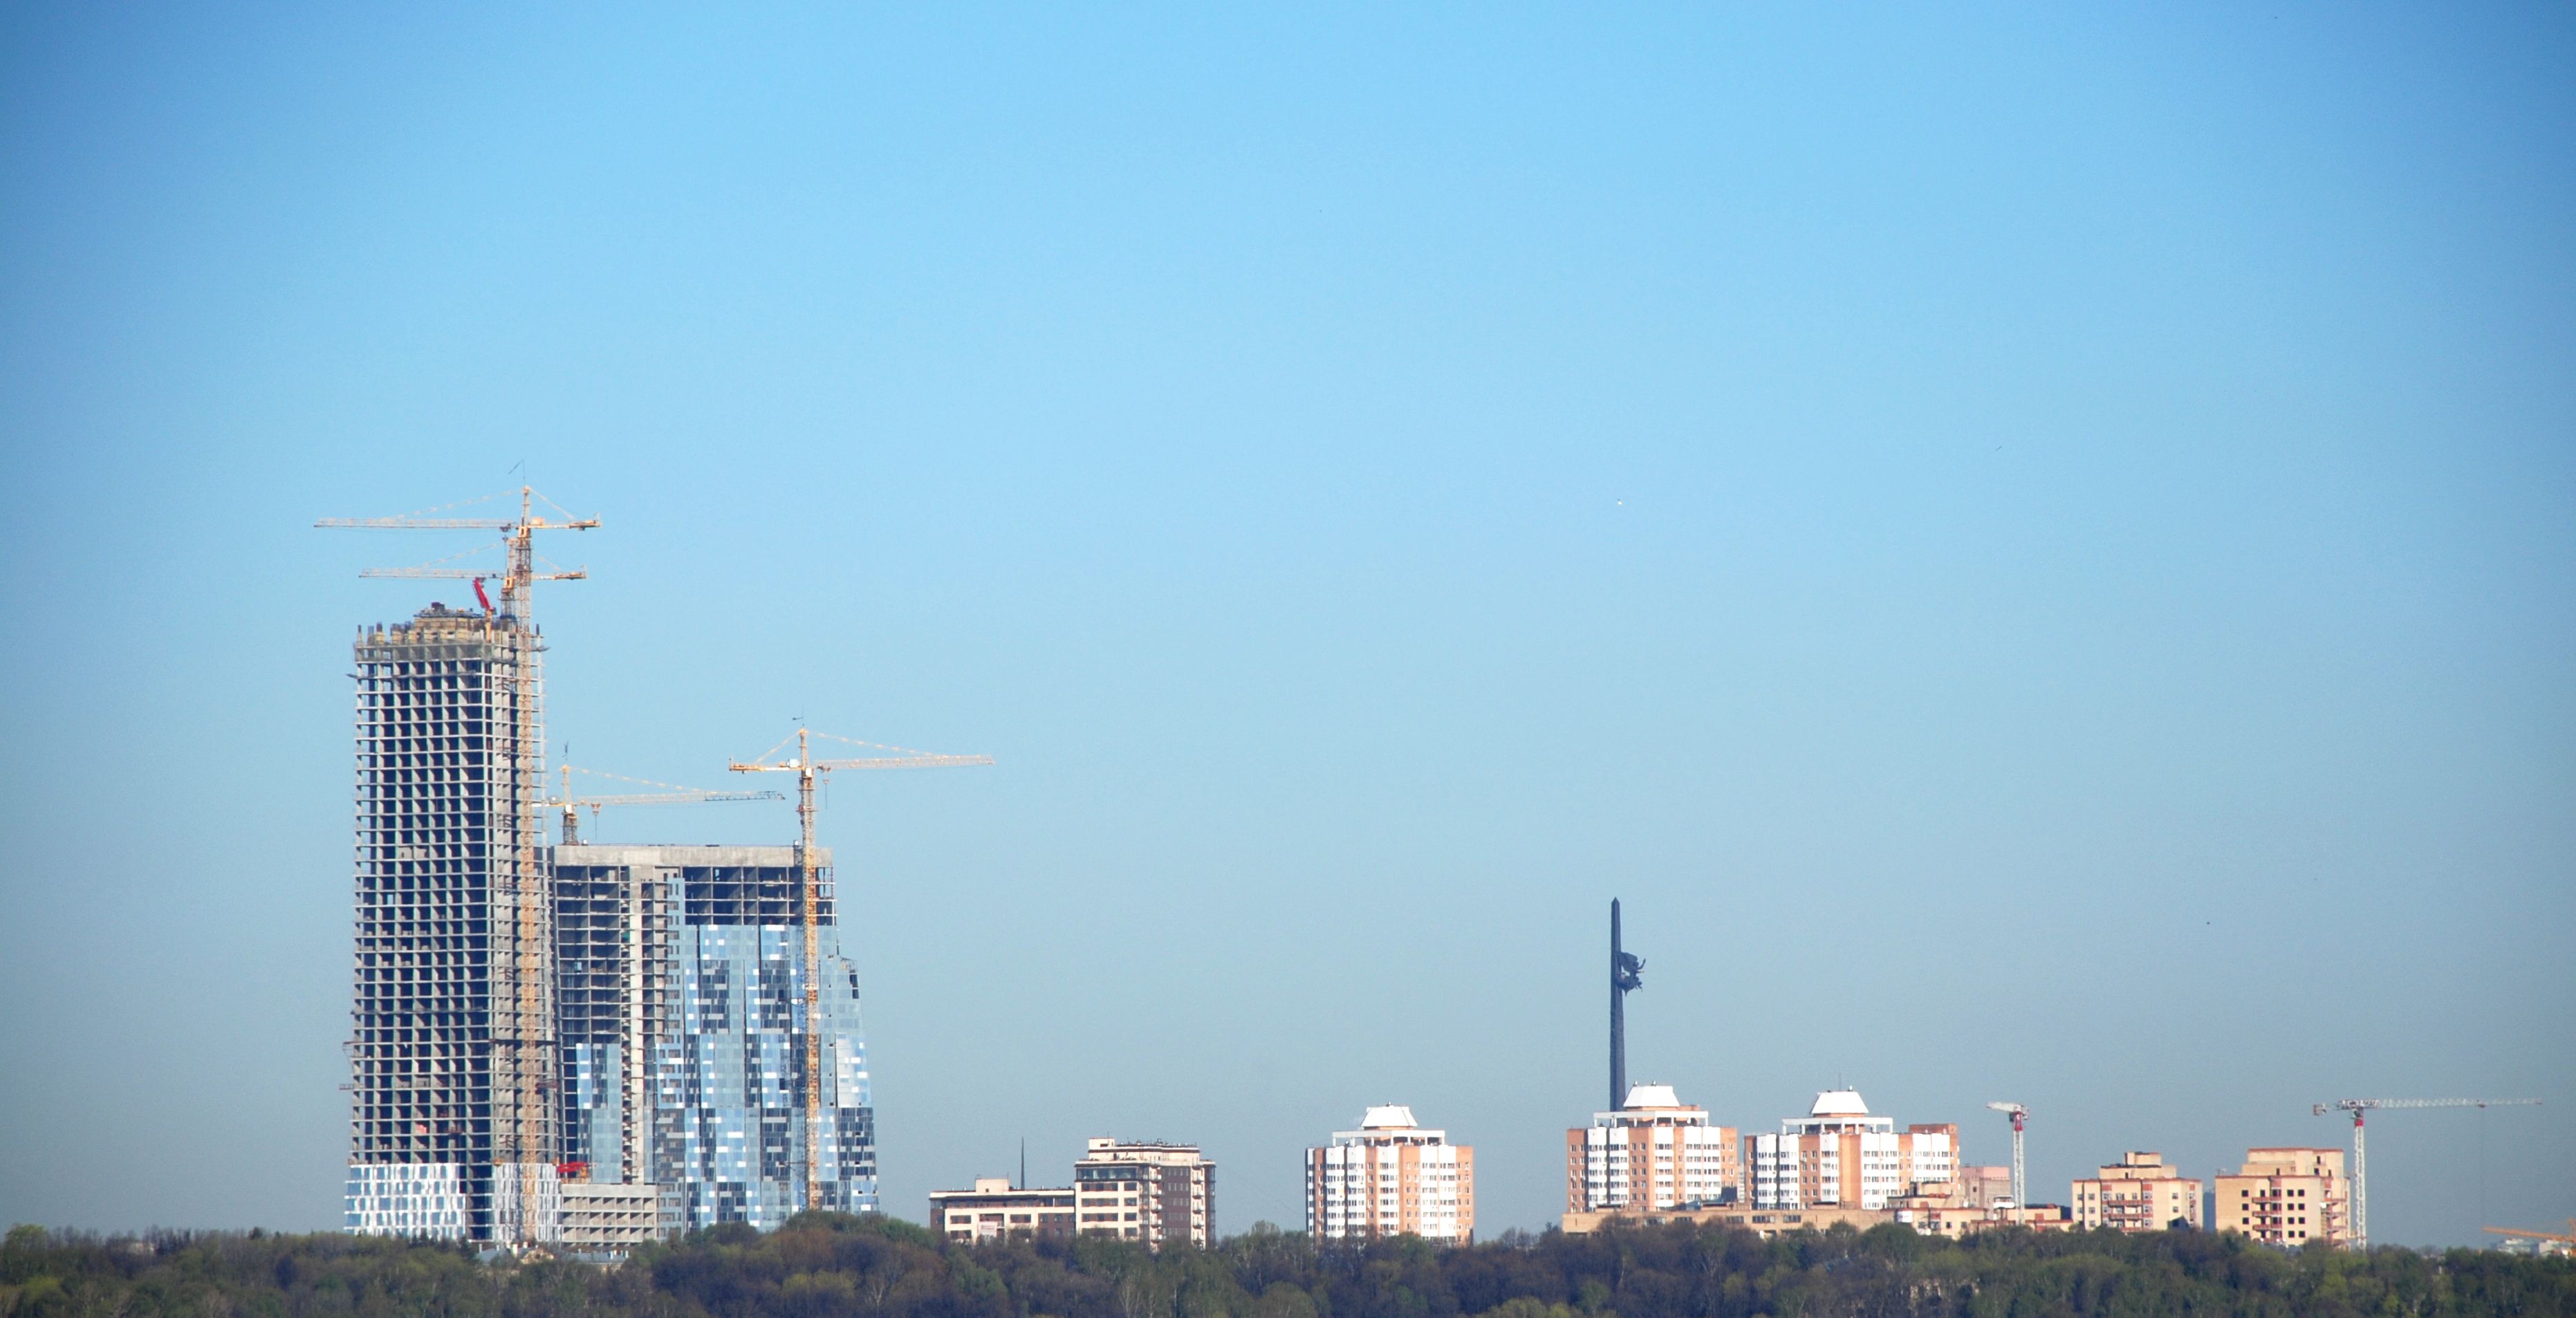
horizon, sky, skyline, city, skyscraper, cityscape, downtown, dusk, tower, landmark, tower block, moscow, russia, cityscapes, moskau, moscou, urban area, atmospheric phenomenon, human settlement, atmosphere of earth